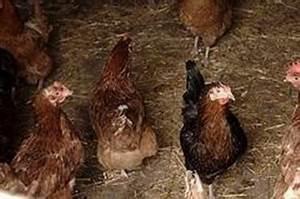
chicken